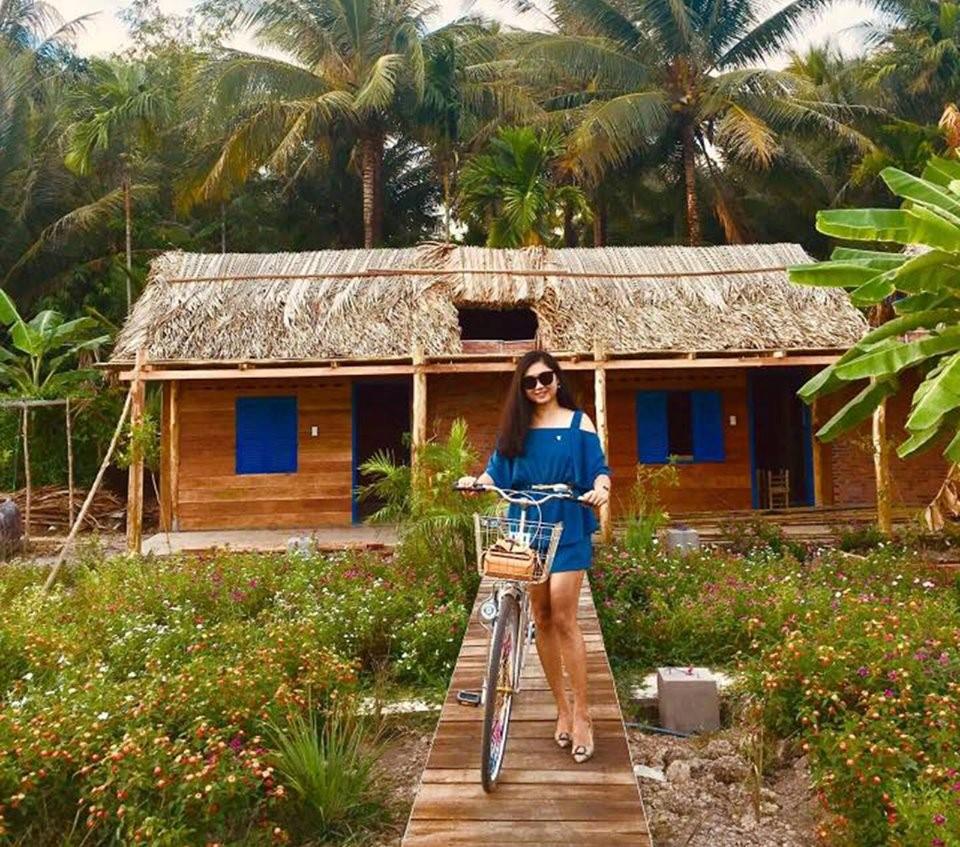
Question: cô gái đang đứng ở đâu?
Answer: trên một cây cầu phía trước nhà